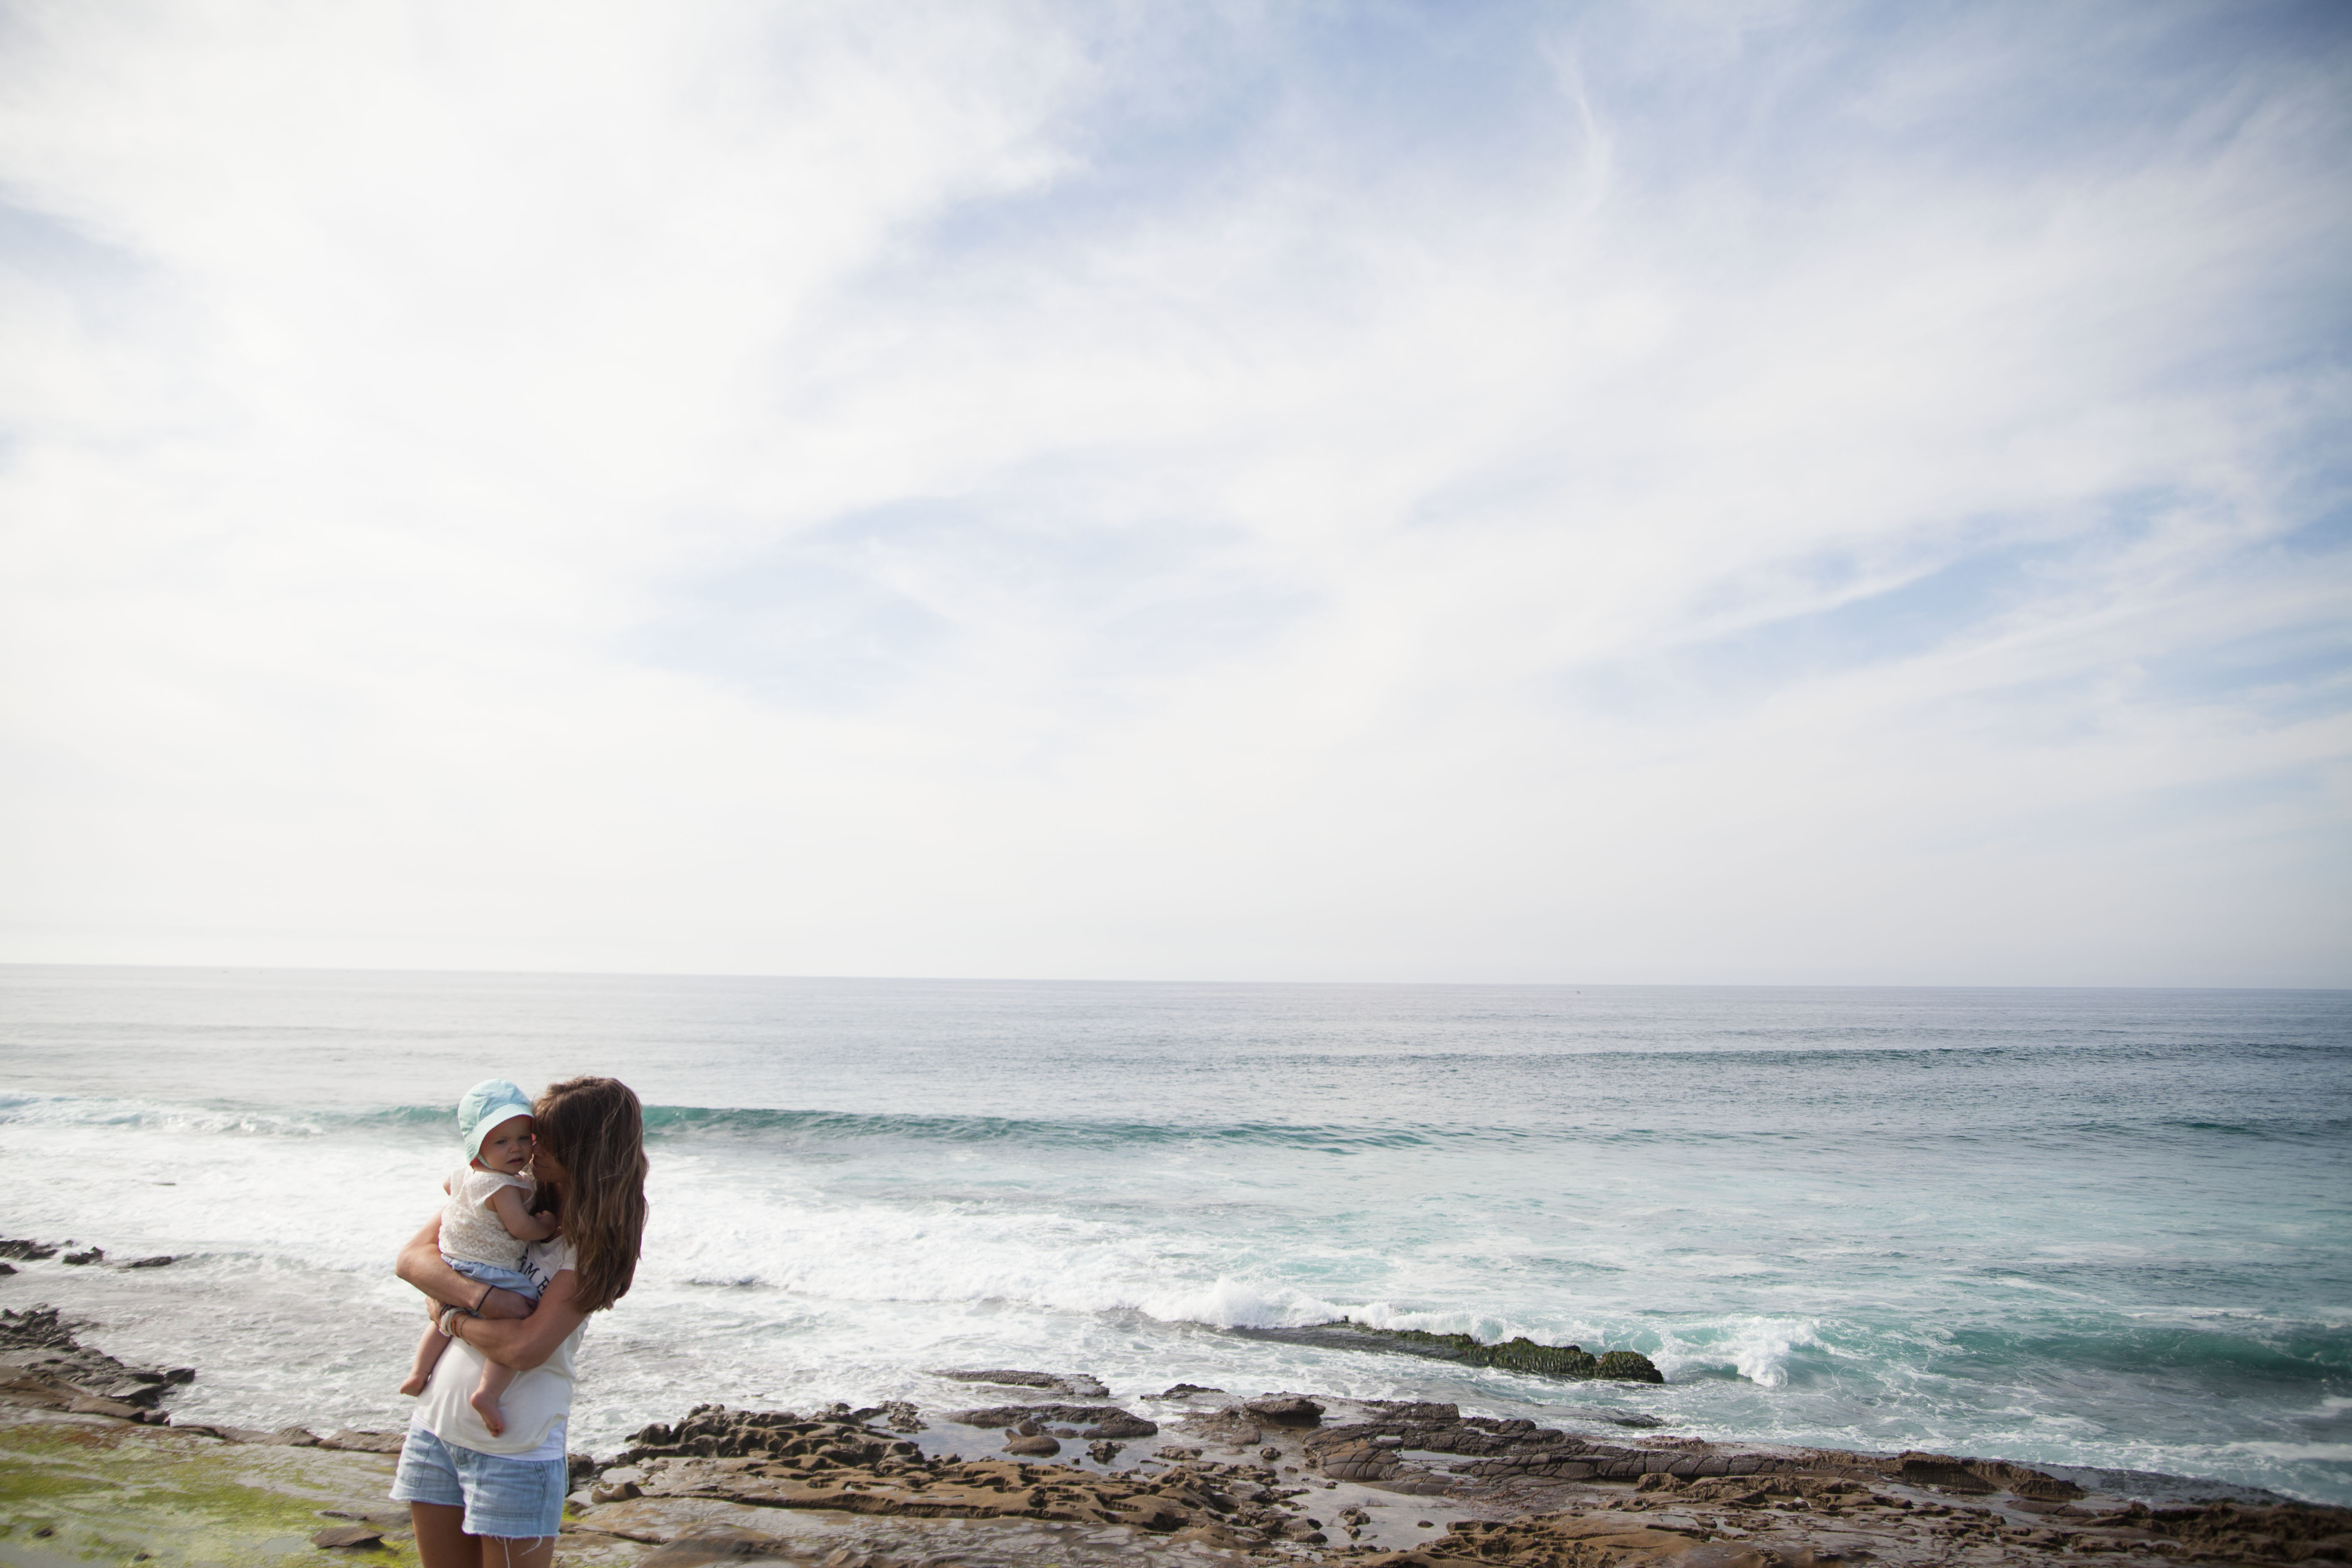
beach, sea, coast, water, sand, rock, ocean, horizon, cloud, people, sky, girl, woman, sunlight, morning, shore, wave, cute, vacation, love, child, lady, seashore, baby, material, body of water, waves, mother, beautiful, daughter, wind wave